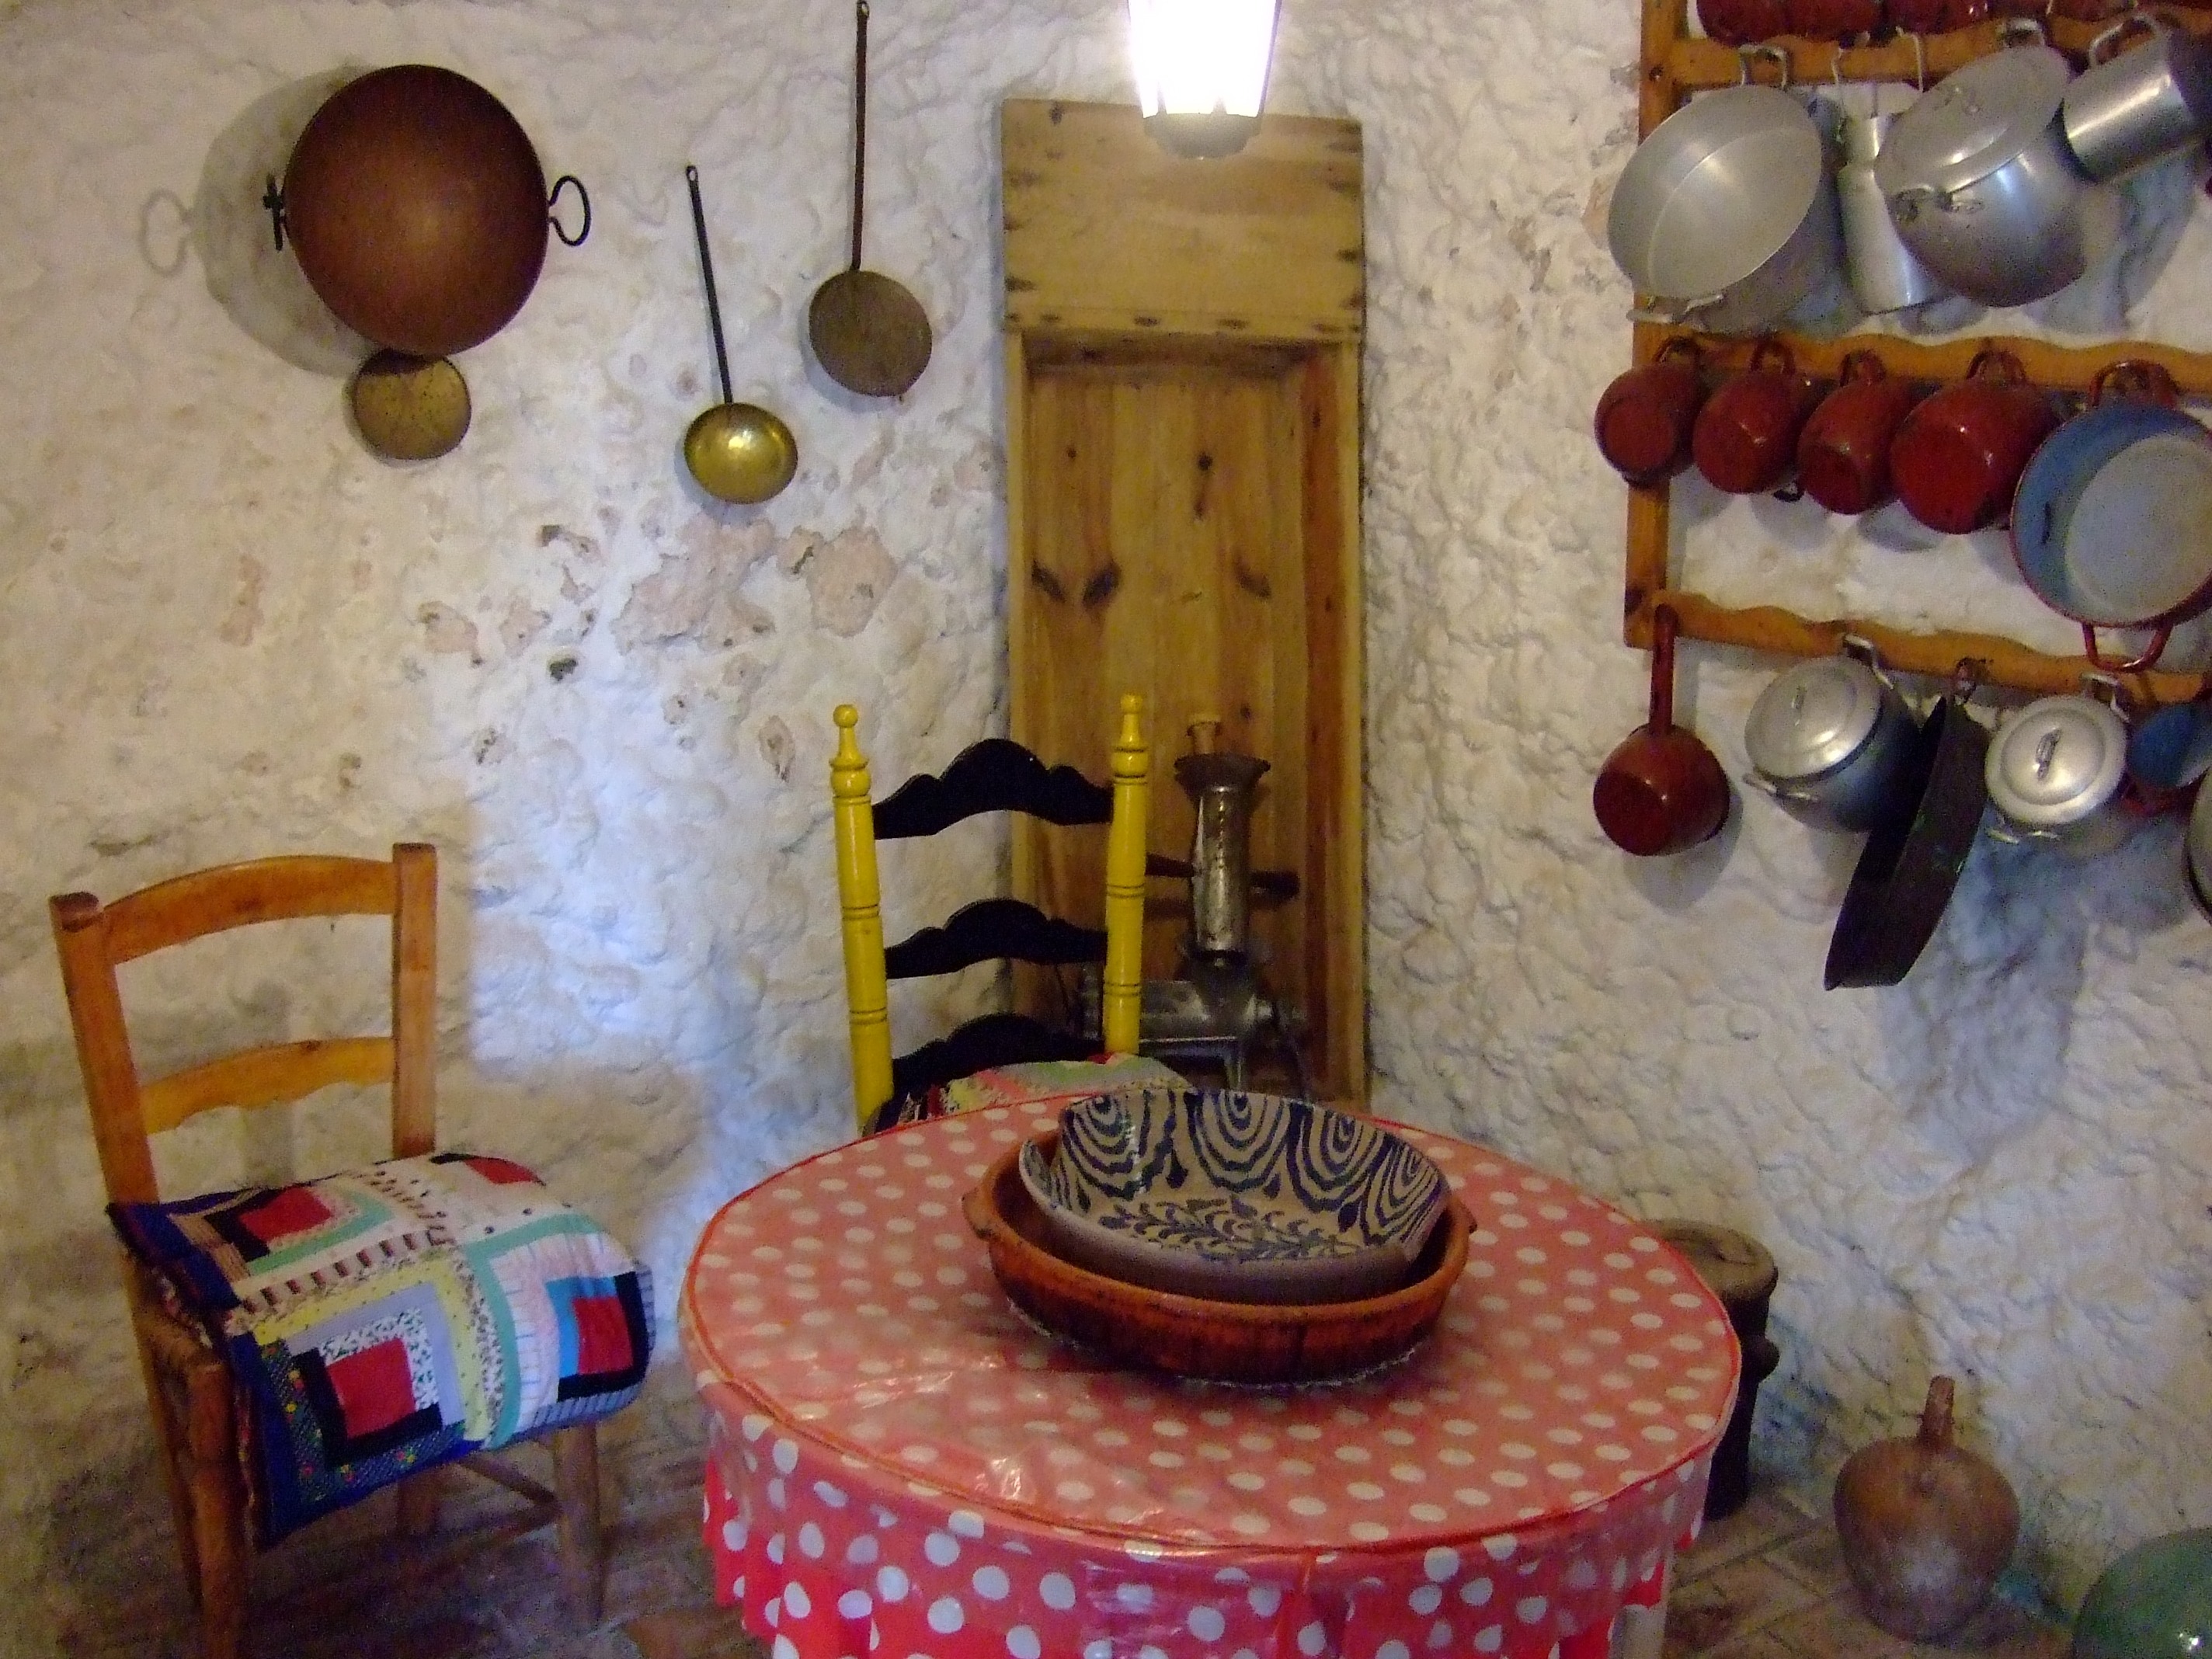
cave, living room, room, spain, andalusia, granada, dining room, sacromonte